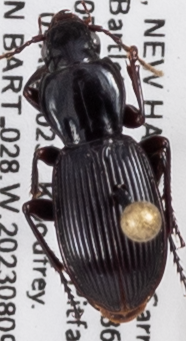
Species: Pterostichus tristis
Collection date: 2023-08-09
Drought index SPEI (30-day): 1.642
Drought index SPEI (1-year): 1.69
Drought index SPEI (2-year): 0.484